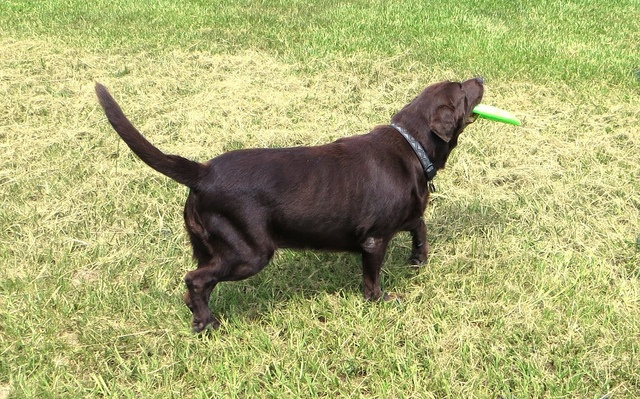
A black lab carrying a frisbee in field.
A dog is holding a frisbee in his mouth.
Chocolate Labrador Retriever catching a frisbee in a field.
A collared dog playing with a toy on a grassy lawn.
A black dog carries a green Frisbee in his mouth as he stands on the grass.